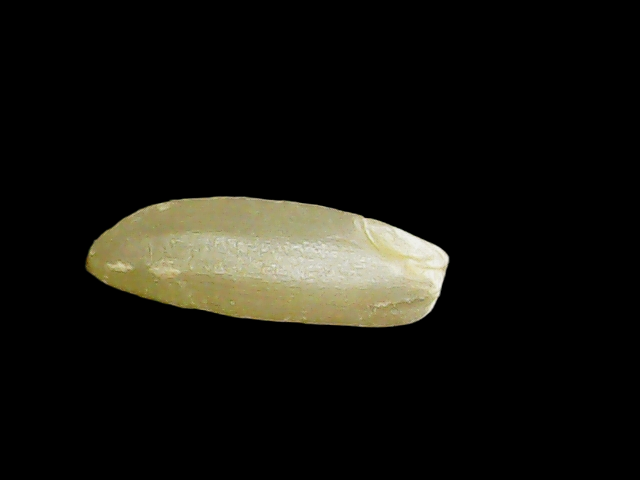
Rice variety: Binadhan12